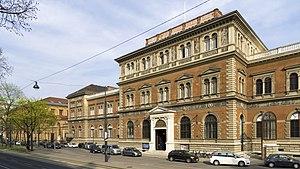
Le MAK – Musée autrichien d’arts appliqués / art contemporain est un musée d’arts décoratifs sur le Stubenring 1 dans le centre ville de Vienne. Outre son orientation traditionnelle vers les Arts décoratifs et le design, ce musée accorde également une place importante à l’Art contemporain.